My Tiny Senpai

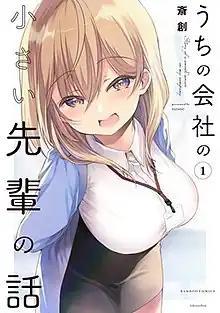
First volume cover, featuring Shiori Katase

is a Japanese manga series written and illustrated by . It has been serialized in Takeshobo's "Storia Dash" website since April 2020, with its chapters collected into ten volumes as of February 2025. An anime television series adaptation produced by Project No.9 aired from July to October 2023. A live-action television drama adaptation aired from January to March 2025.